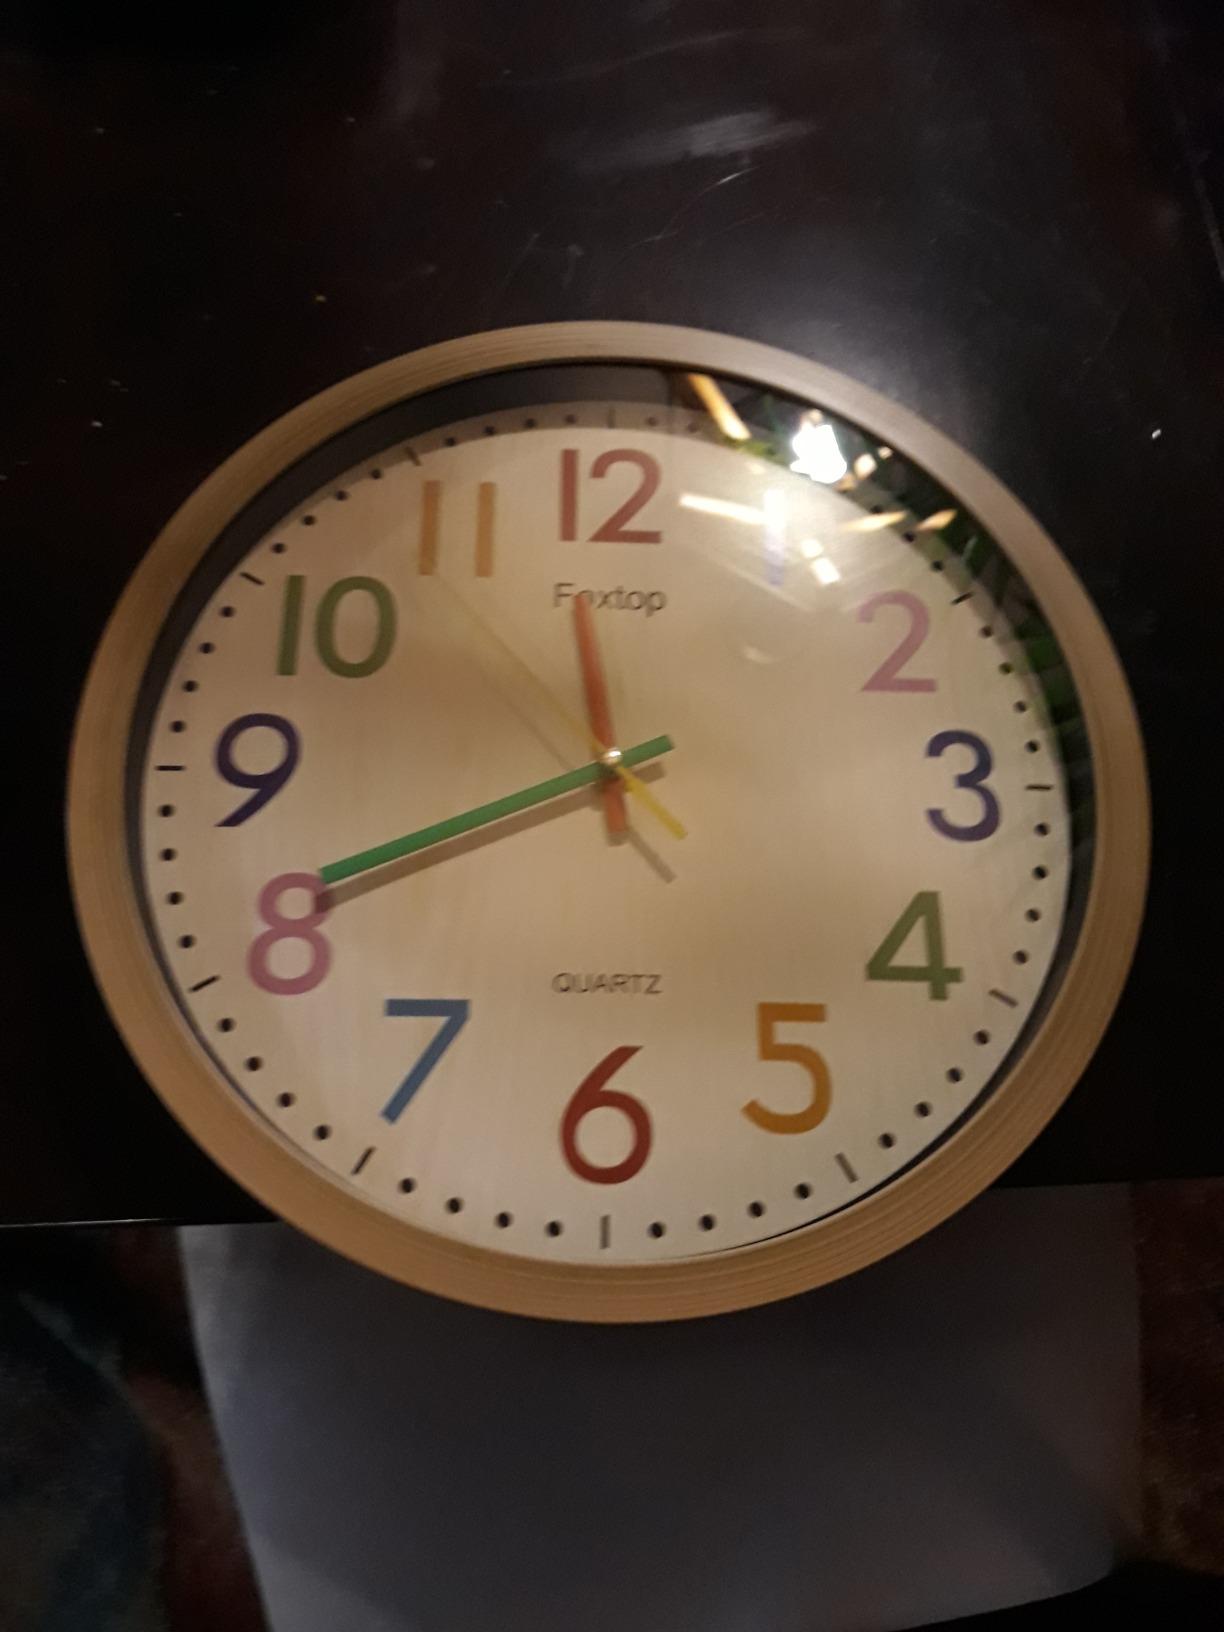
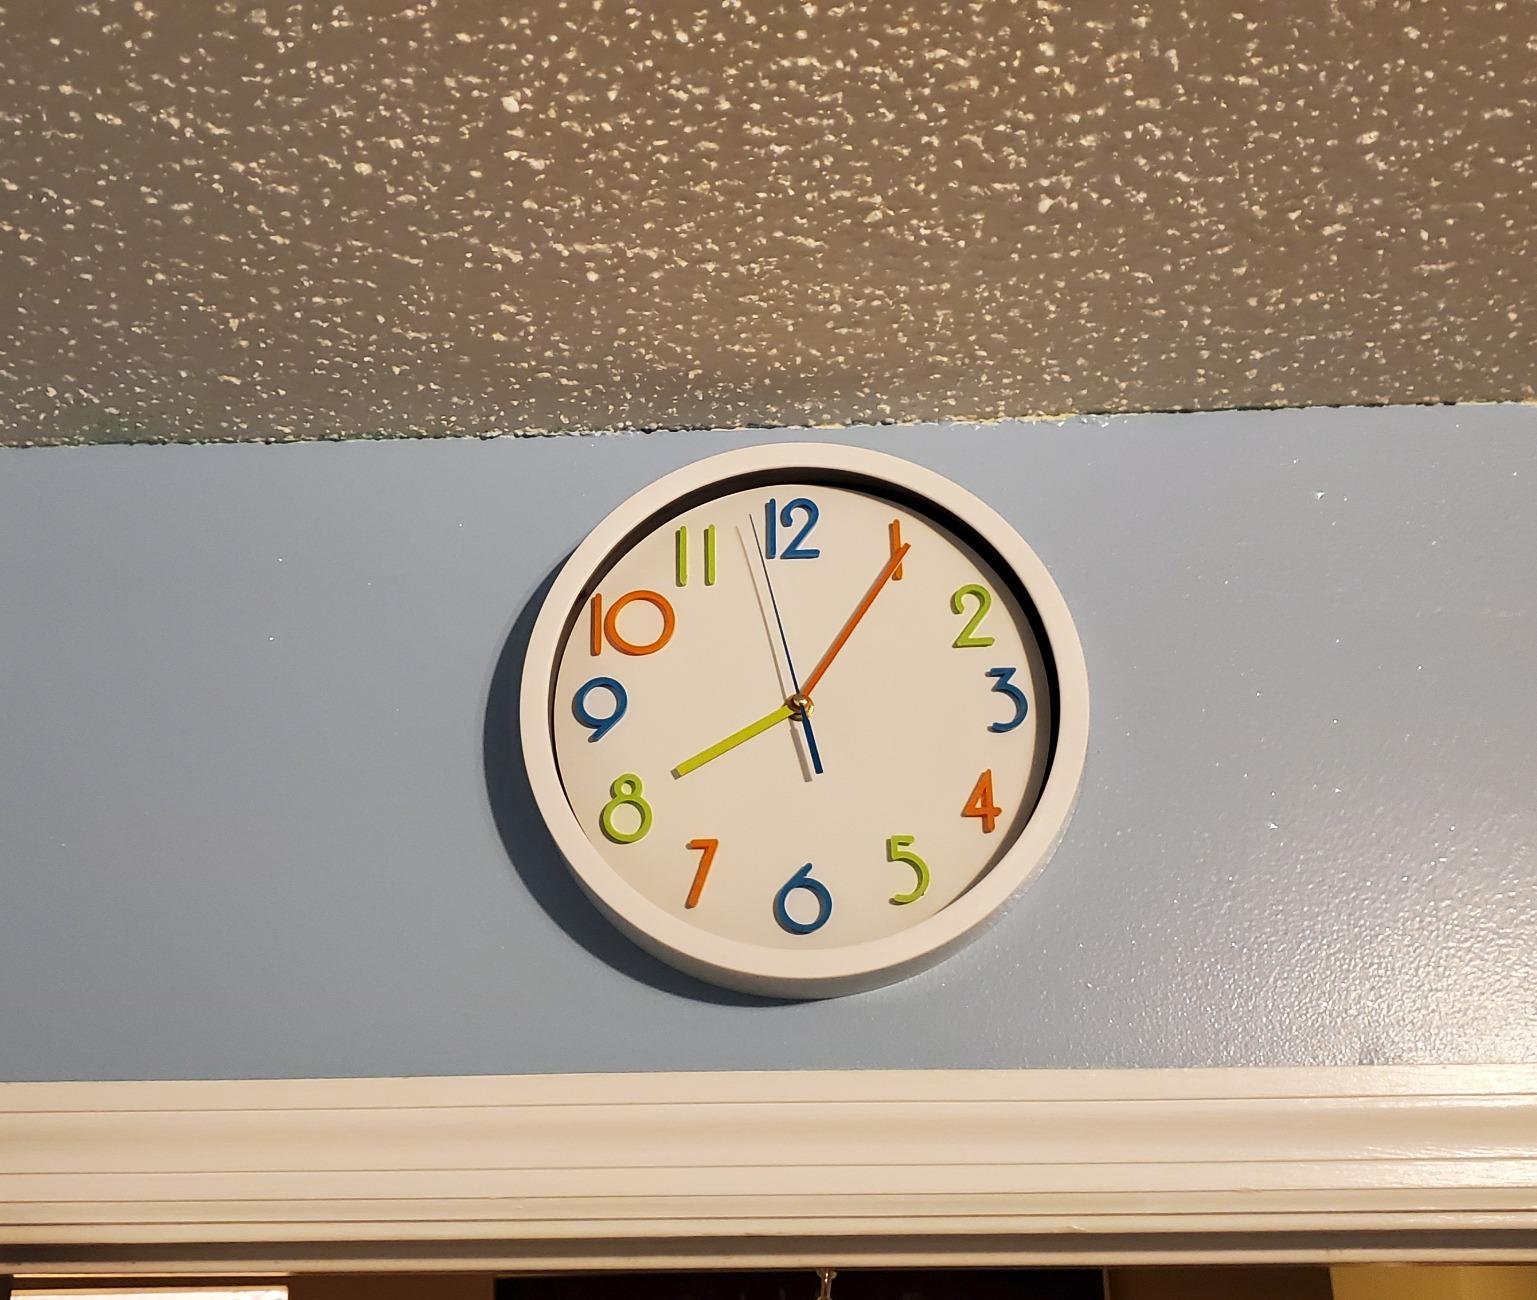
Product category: clock
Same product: no